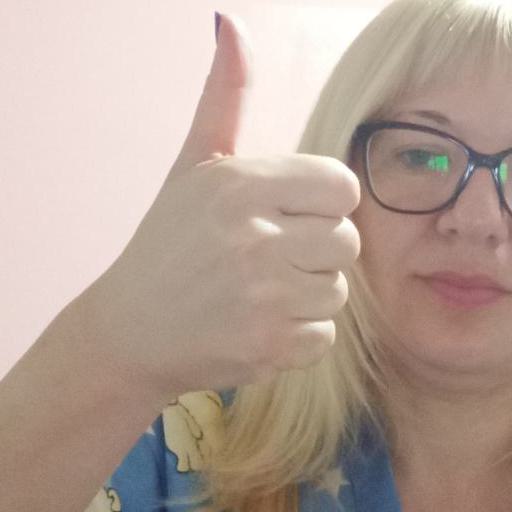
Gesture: like